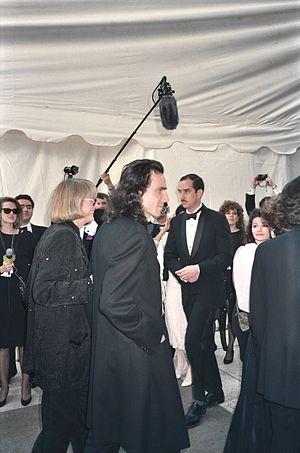
Sir Daniel Day-Lewis est un acteur britannique, né le 29 avril 1957 à Londres. Il est également citoyen irlandais depuis 1993.